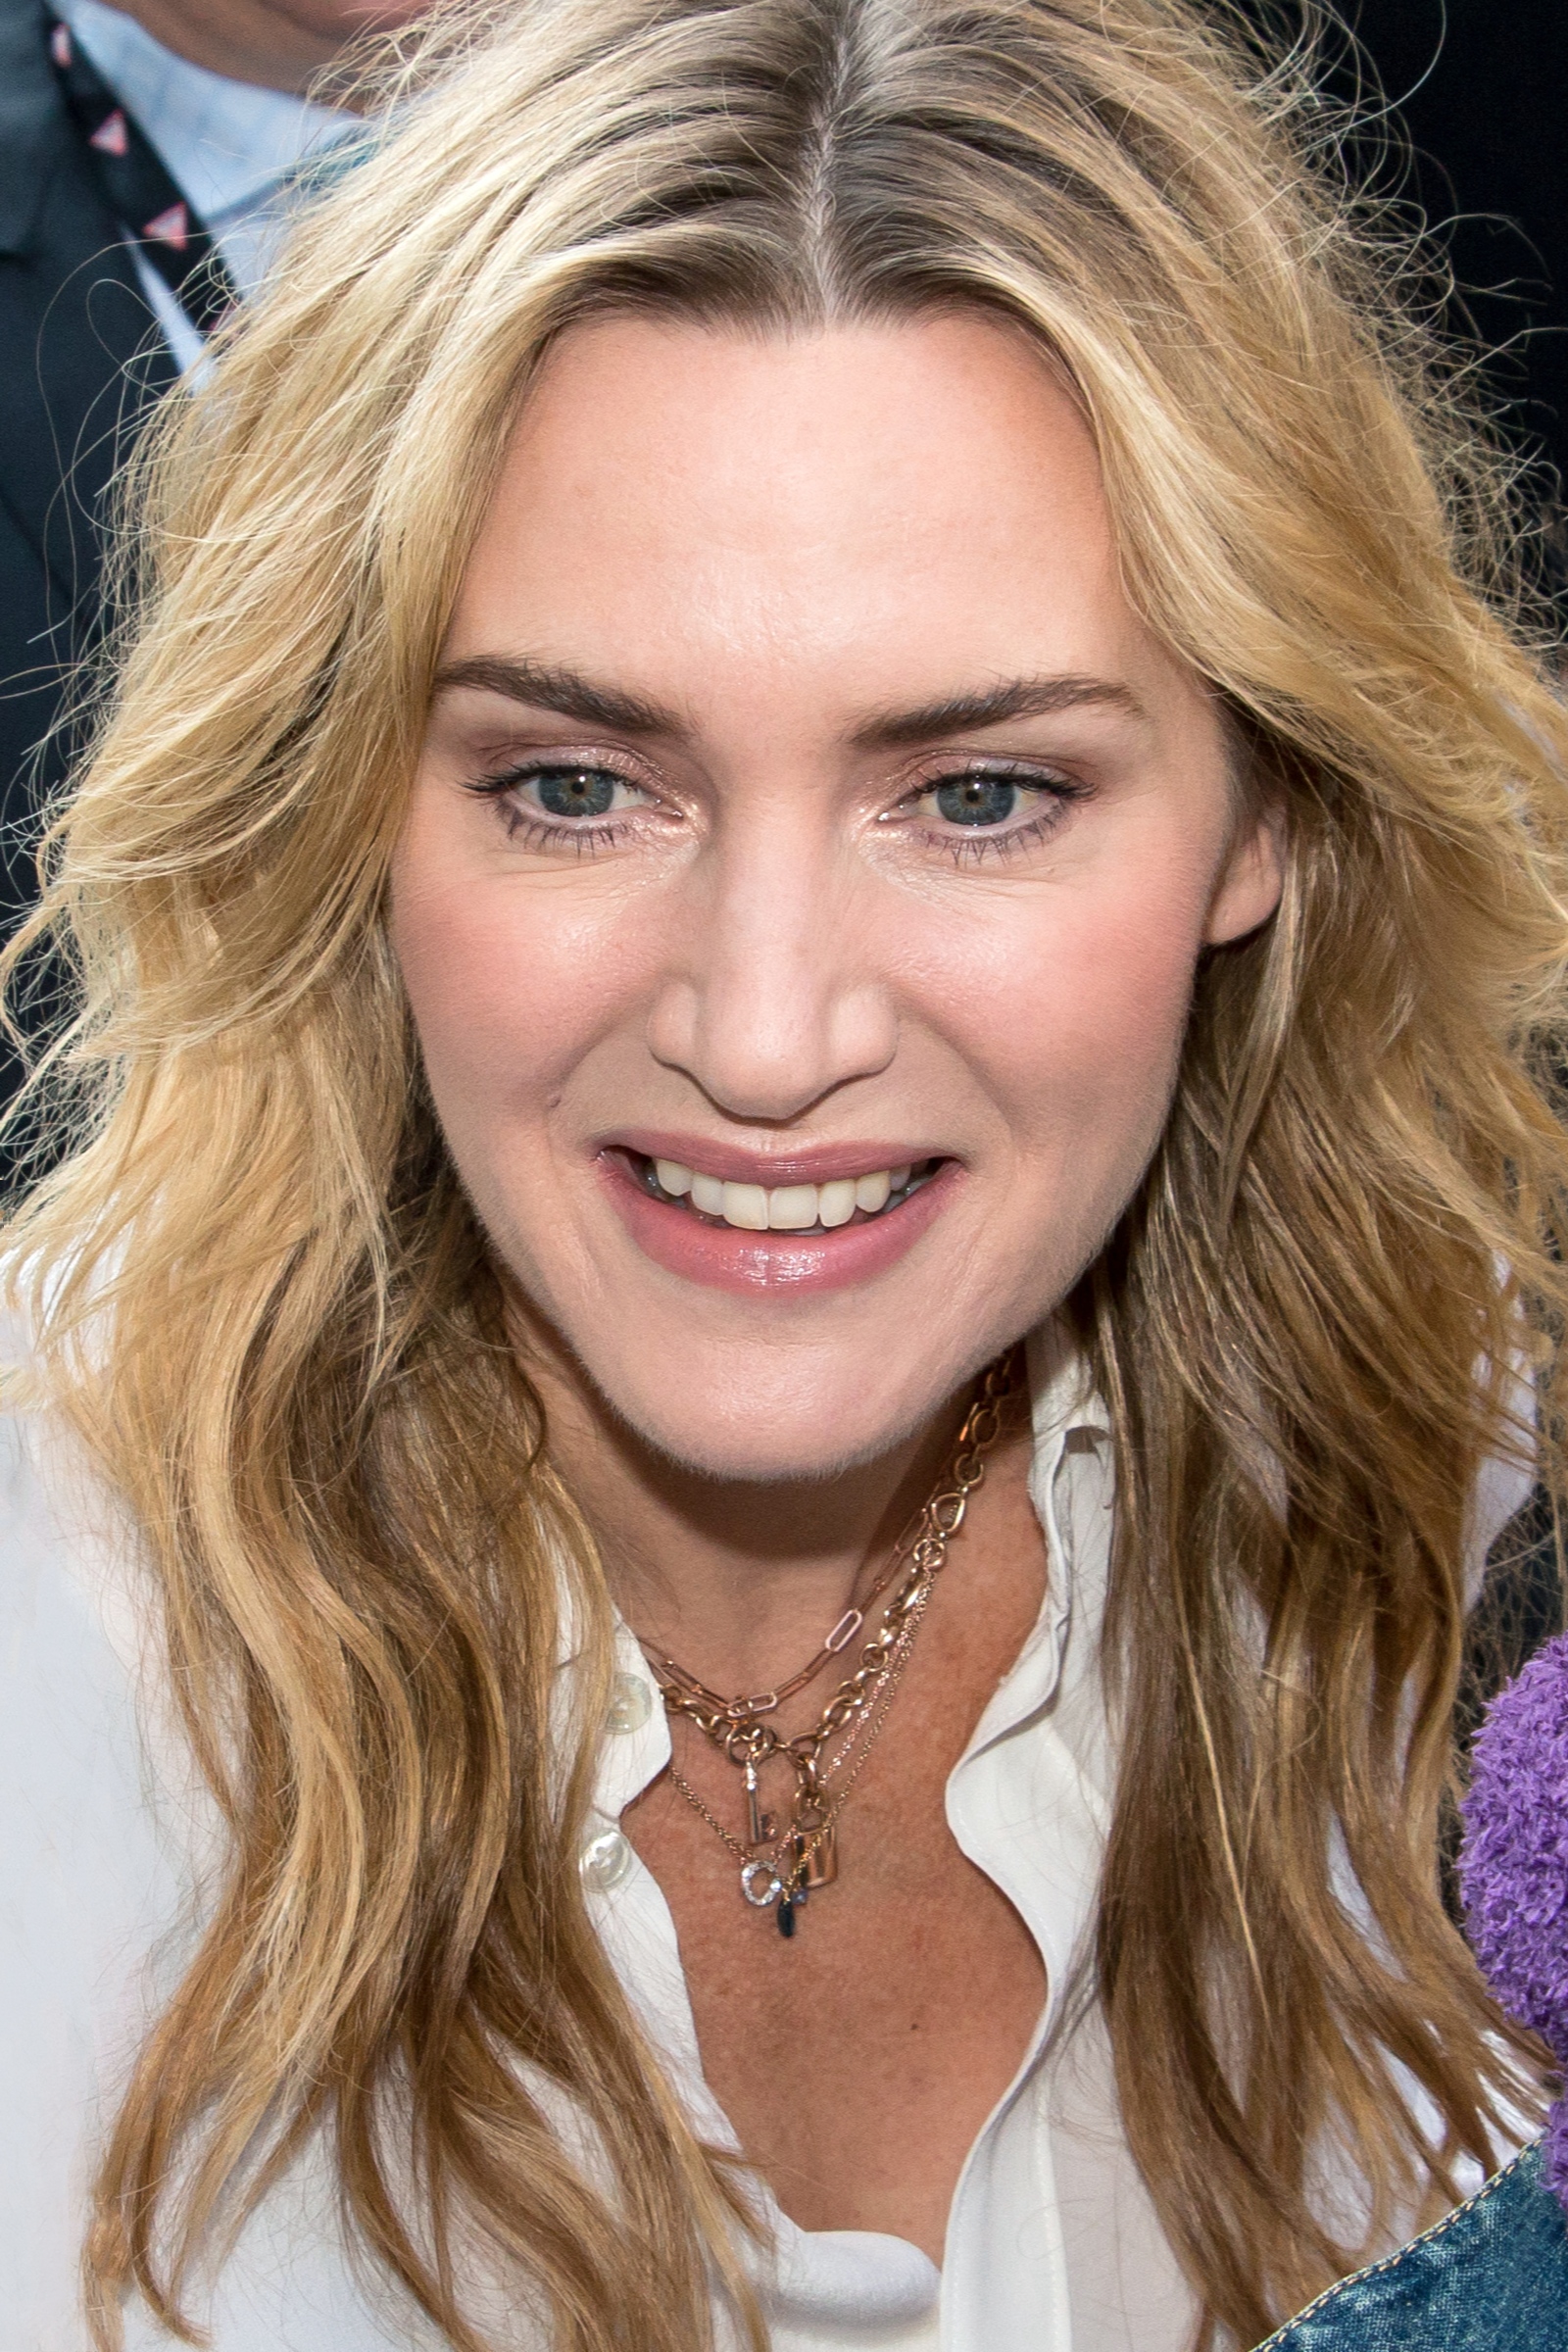
เคต วินสเล็ต

| name = เคต วินสเล็ต
| honorific_suffix = เครื่องราชอิสริยาภรณ์จักรวรรดิบริติช|ซีบีอี
| image = Kate Winslet at the 2017 Toronto International Film Festival (cropped).jpg
| alt = A photograph of Kate Winslet at the Toronto International Film Festival in 2017
| caption = วินสเล็ตใน ค.ศ. 2017
| birth_name = เคต เอลิซาเบธ วินสเล็ต
| birth_place = เรดิง (บาร์กเชอร์)|เรดิง บาร์กเชอร์ อังกฤษ
| education = โรงเรียนสอนการแสดงเรดรูฟส์
| occupation = นักแสดง
| years_active = ค.ศ. 1991–ปัจจุบัน
| spouse = unbulleted list|||marriage|เอ็ดเวิร์ด อะเบล สมิธefn|name=ned|Smith was legally known as Ned Rocknroll from 2008 to 2019.|2012
| children = 3 คน รวมถึงมีอา เทรียเพิลตัน
| organization = มูลนิธิโกลเดนแฮต
เคต เอลิซาเบธ วินสเล็ต (; เกิด 5 ตุลาคม ค.ศ. 1975) เป็นนักแสดงชาวอังกฤษ เจ้าของรางวัลออสการ์ สาขานักแสดงนำหญิงยอดเยี่ยมใน ค.ศ. 2008 จากเรื่อง "เดอะ รีดเดอร์ ในอ้อมกอดรักไม่ลืมเลือน" ก่อนหน้านี้ วินสเล็ตได้รับการเสนอชื่อเข้าชิงรางวัลออสการ์มาแล้ว 5 ครั้ง, ได้รับการเสนอรางวัลลูกโลกทองคำ 7 ครั้ง, ได้รับการเสนอชื่อเข้าชิงรางวัลเอมมี, รางวัลแบฟตา, รางวัลแกรมมีและรางวัลของสมาคมนักแสดงอาชีพแห่งอเมริกา
เธอแสดงบทบาทหลากหลายบุคลิก แต่เป็นที่รู้จักดีและได้รับคำวิจารณ์ที่ดีในการแสดงในบทบาท มาเรียนน์ แดชวูด ใน "Sense and Sensibility" (1995), บทบาท โรส เดวิตต์ บูเคเตอร์ ใน "ไททานิค (ภาพยนตร์)|ไททานิค" (1997), บทชีวิตบั้นปลายของนักประพันธ์อังกฤษไอริส เมอร์ด็อค ใน "ไอริส" (2001), บทเคลเมนทีน ครูซินสกี ใน "Eternal Sunshine of the Spotless Mind" (2004) และ ซาราห์ เพียรซ์ ใน "Little Children" (2006)
เมื่อเธออายุ 22 ปี เธอสร้างสถิติเป็นนักแสดงที่อายุน้อยที่สุดที่ได้รับการเสนอชื่อเข้าชิงรางวัลออสการ์ 2 สาขา
== ผลงาน ==
===ผลงานทางโทรทัศน์===
| class="wikitable plainrowheaders unsortable"
|-
! scope="col" | ปี
! scope="col" | เรื่อง
! scope="col" | บทบาท
! scope="col" class="unsortable" | หมายเหตุ
! scope="col" class="unsortable" |
|-
| 1991
! scope="row" | "Dark Season"
| Reet
| 6 episodes
|style="text-align:center;"|
|-
| 1992
! scope="row" | "Anglo-Saxon Attitudes#Television adaptation|Anglo-Saxon Attitudes"
|
| Miniseries
|style="text-align:center;"|
|-
| 1992–93
! scope="row" | "Get Back (TV series)|Get Back"
|
|15 episodes
|style="text-align:center;"|
|-
| 1993
! scope="row" | "Casualty (TV series)|Casualty"
| Suzanne
| Episode: "Family Matters"
|style="text-align:center;"|
|-
| 2004
! scope="row" | "Pride (2004 film)|Pride"
| Suki (voice)
| Television film
|style="text-align:center;"|
|-
| 2004
! scope="row" | "แซเทอร์เดย์ไนต์ไลฟ์"
| นักแสดงผู้ดำเนินรายการ
| ตอน: "เคต วินสเล็ต/เอ็มมิเน็ม"
|style="text-align:center;"|
|-
| 2005
! scope="row" | "Extras (TV series)|Extras"
| Herself
| Episode: "Kate Winslet"
|style="text-align:center;"|
|-
| 2011
! scope="row" | "มิลเดร็ด เพียร์ซ หัวอกแม่"
| มิลเดร็ด เพียร์ซ
| ละครชุด​
|style="text-align:center;"|
|-
| 2015
! scope="row" | "Running Wild with Bear Grylls"
| Herself
| Episode: "Kate Winslet"
|style="text-align:center;"|
|-
| 2015
! scope="row" | "Snow Chick"
| Narrator
| Television film
|style="text-align:center;"|
|-
| 2017
! scope="row" | "Diana: The Day Britain Cried"
| Narrator
| Documentary film
|style="text-align:center;"|
|-
| 2017
! scope="row" | "Snow Bears"
| Narrator
| Documentary film
|style="text-align:center;"|
|-
| 2019–20
! scope="row" | "Moominvalley (TV series)|Moominvalley"
| List of Moomin characters#Other characters|Mrs Fillyjonk (voice)
|6 episodes
|style="text-align:center;"|
|-
| 2021
! scope="row" | "แมร์ออฟอีสต์ทาวน์"
|
| Miniseries; also executive producer
|style="text-align:center;"|
|-
|
=== ภาพยนตร์ ===
=== พากย์เสียงภาพยนตร์ ===
== เชิงอรรถ ==
== อ้างอิง ==
หมวดหมู่:นักแสดงอังกฤษ
หมวดหมู่:นักแสดงนำหญิงยอดเยี่ยม รางวัลออสการ์
หมวดหมู่:บุคคลจากเรดิง
หมวดหมู่:ชาวอังกฤษในสหรัฐ
หมวดหมู่:ผู้ได้รับเครื่องราชอิสริยาภรณ์ซีบีอี